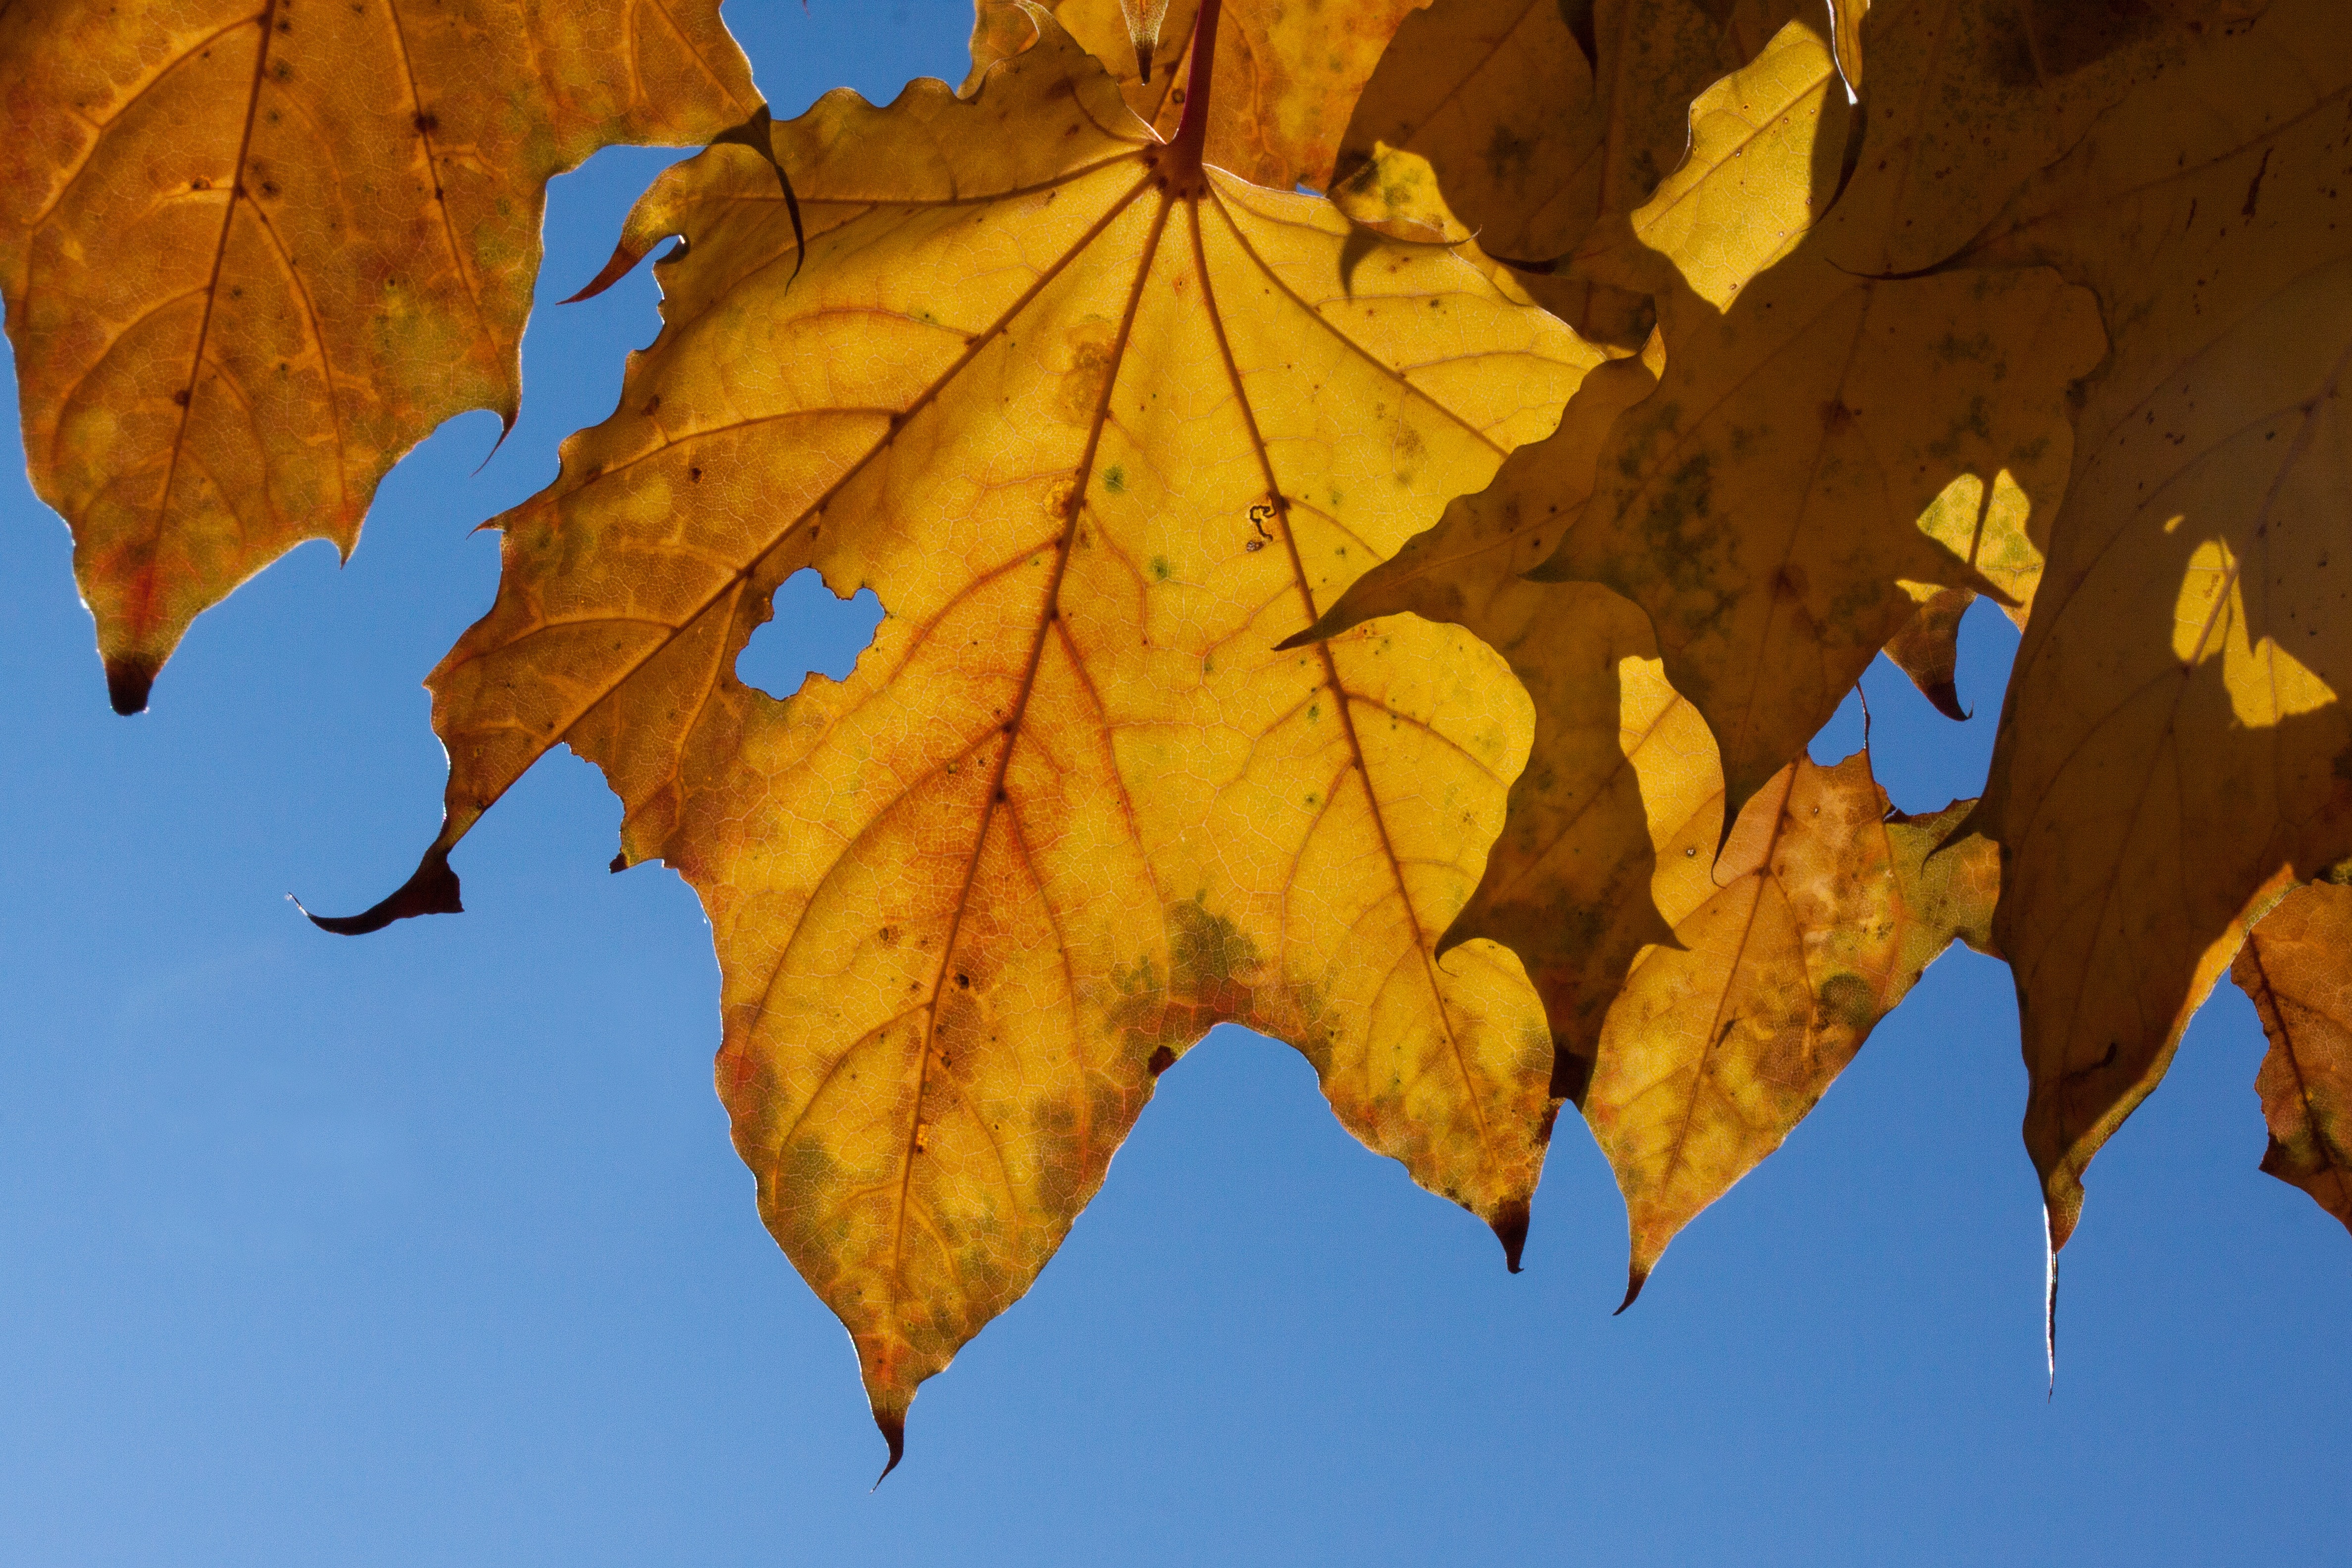
tree, branch, plant, sky, sun, sunlight, leaf, autumn, brown, blue, colorful, yellow, flora, season, maple, maple tree, maple leaf, leaves, sunny, background, fall foliage, leaves in the autumn, golden autumn, back light, flowering plant, plant stem, woody plant, land plant